North Korea

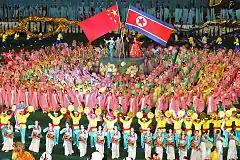
The close China-North Korea relationship is celebrated at the Arirang Mass Games in Pyongyang.

Since the founding of the nation, North Korea's supreme leadership has stayed within the Kim family, which in North Korea is referred to as the "Mount Paektu Bloodline". It is a three-generation lineage descending from the country's first leader, Kim Il Sung, who developed North Korea around the "Juche ideology", and stayed in power until his death. Kim developed a cult of personality closely tied to the state philosophy of Juche, which was later passed on to his successors: his son Kim Jong Il in 1994 and grandson Kim Jong Un in 2011. In 2013, Clause 2 of Article 10 of the newly edited "Ten Fundamental Principles of the Workers' Party of Korea" stated that the party and revolution must be carried "eternally" by the "Mount Paektu Bloodline".